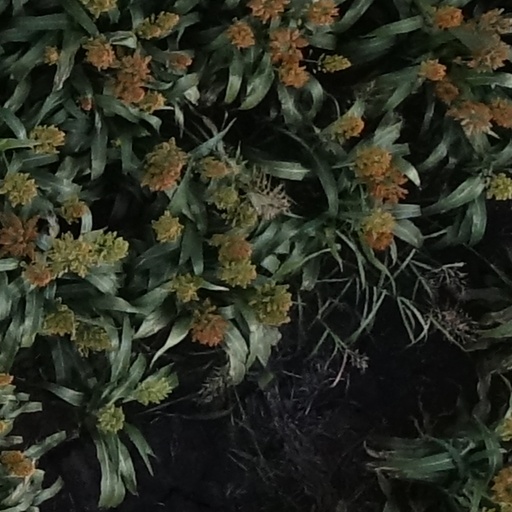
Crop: sorghum